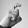
ASL letter: X